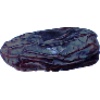
Label: Dates 1